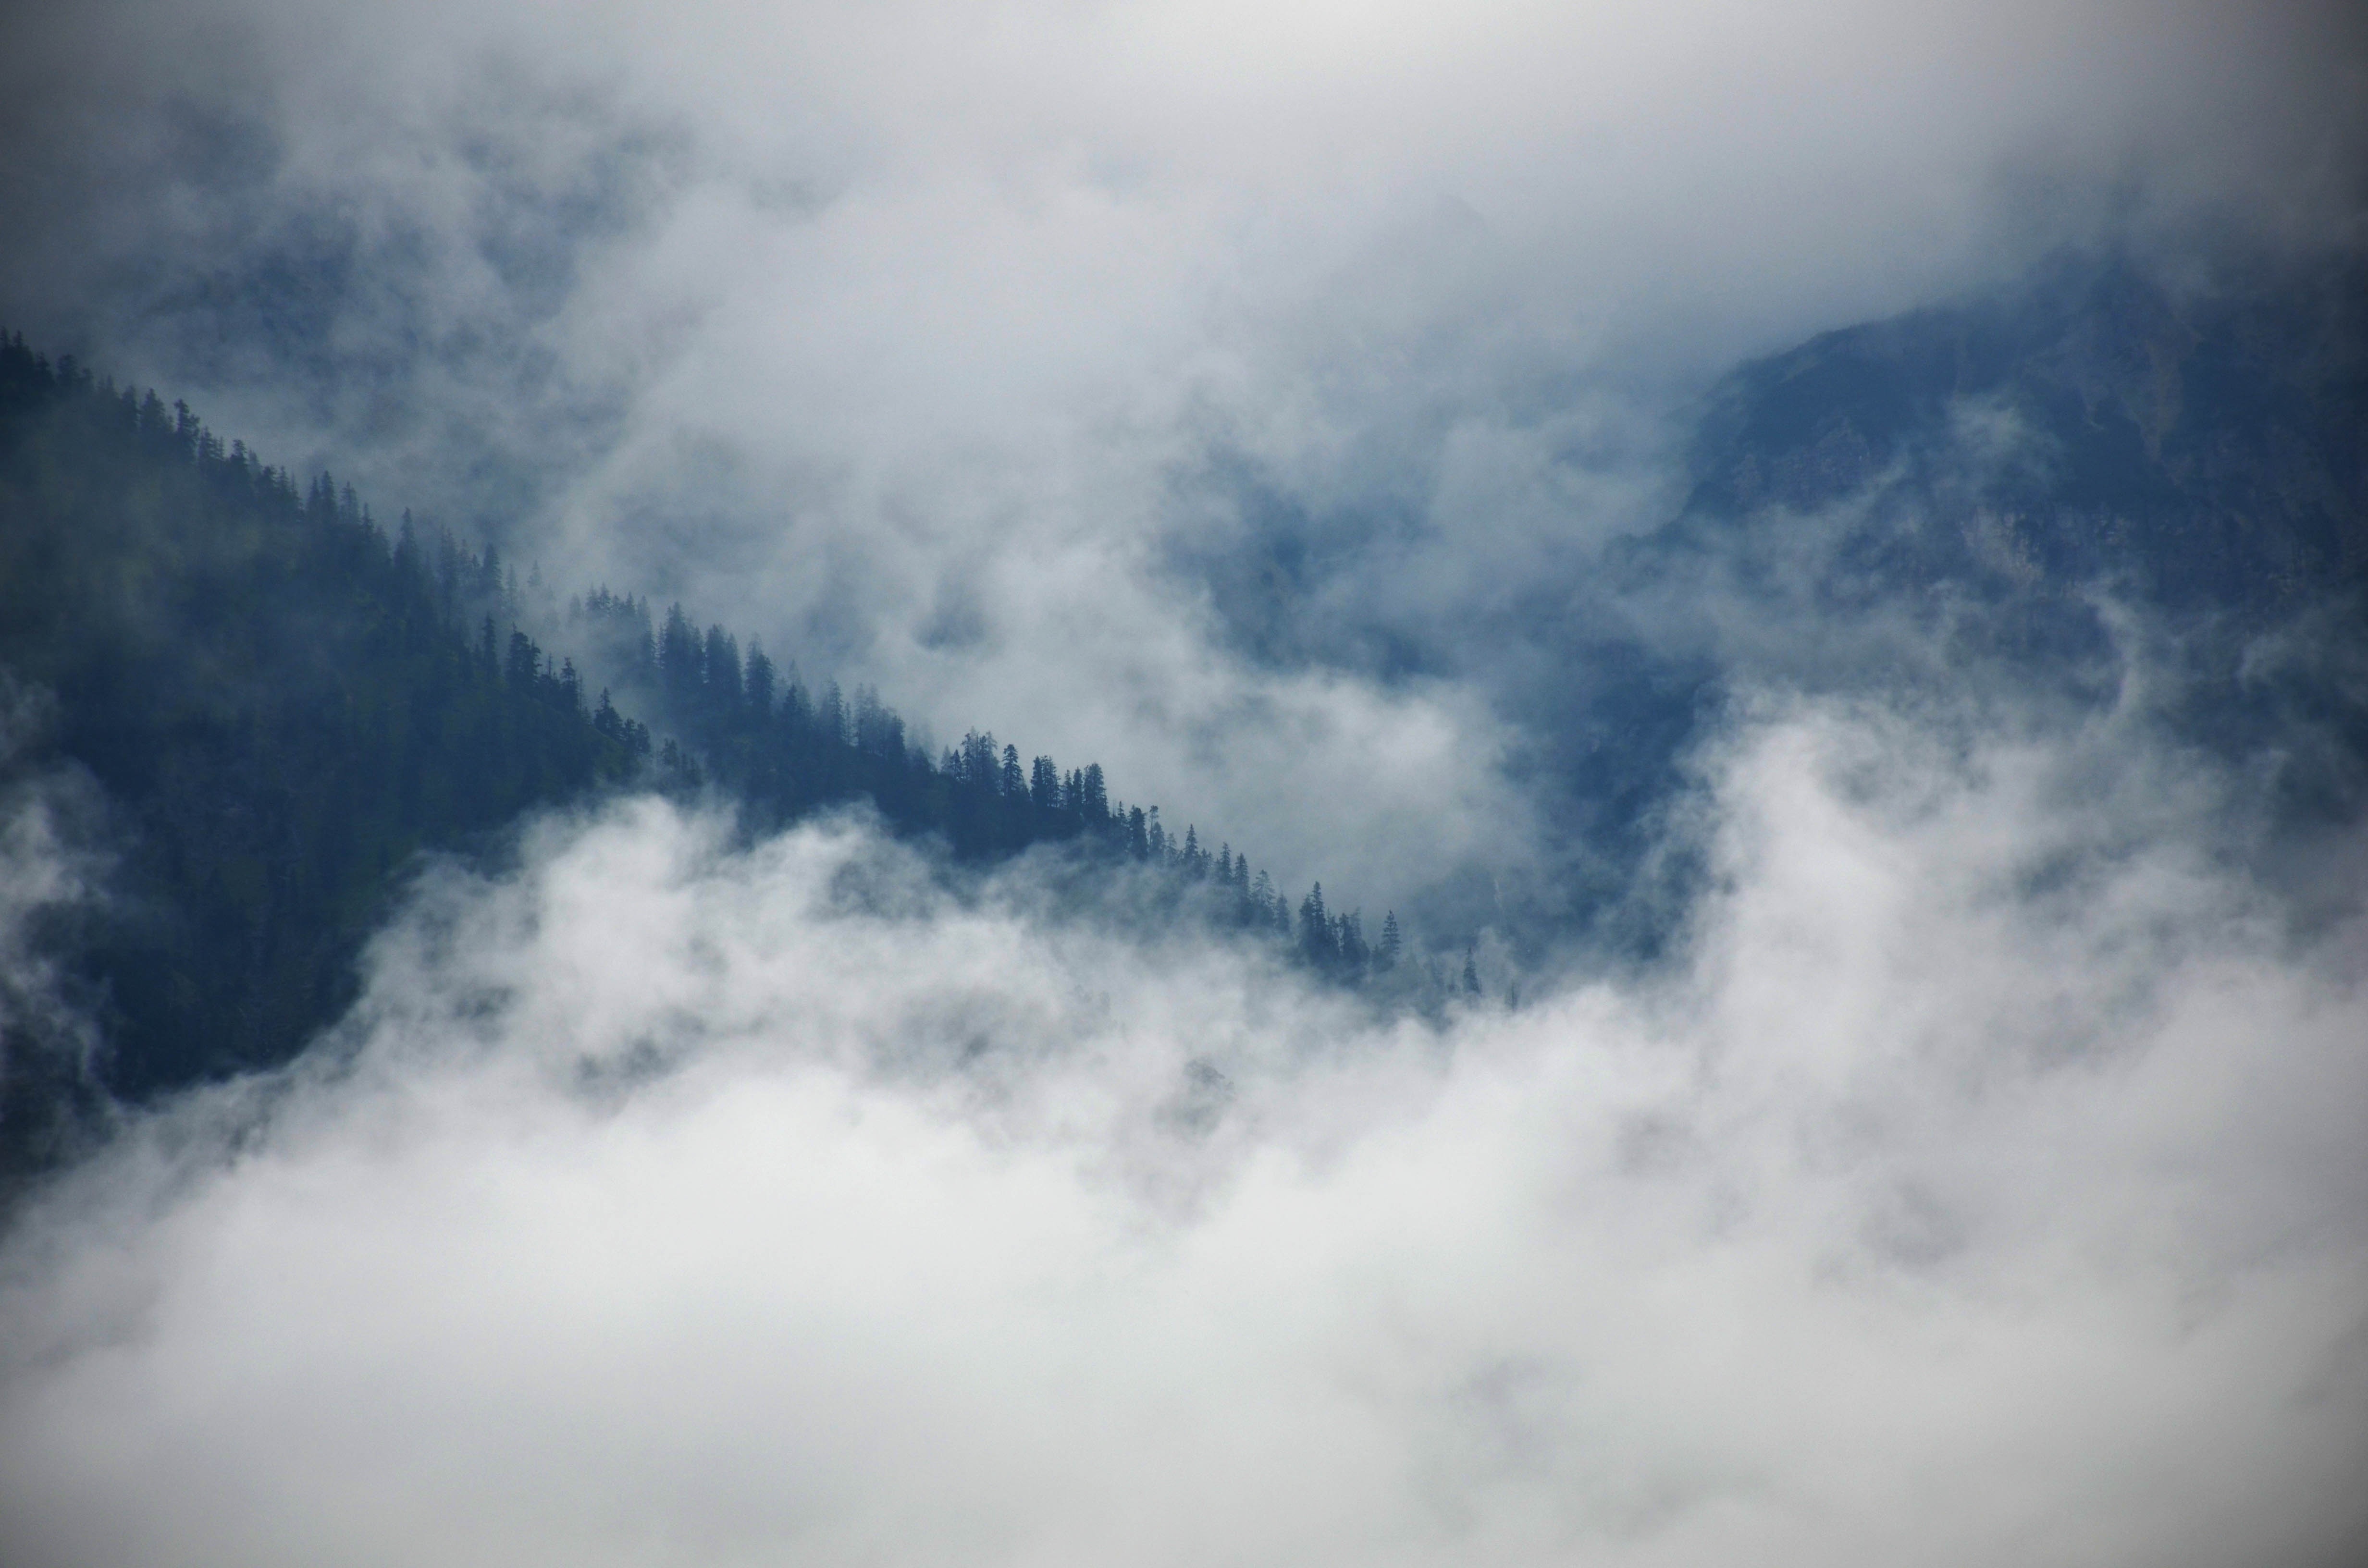
mountain, cloud, sky, mist, sunlight, morning, atmosphere, weather, cumulus, meteorological phenomenon, atmospheric phenomenon, atmosphere of earth